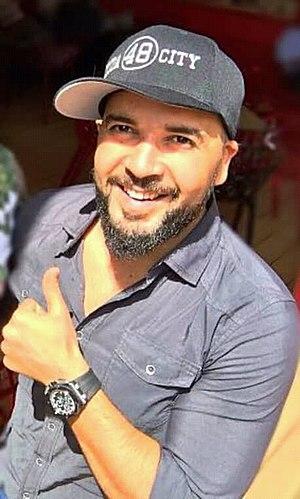
Abdelhafid Douzi, plus communément appelé par son nom de scène Douzi, ou Cheb Douzi, né le 30 avril 1985 à Oujda, au Maroc, est un chanteur belgo-marocain.